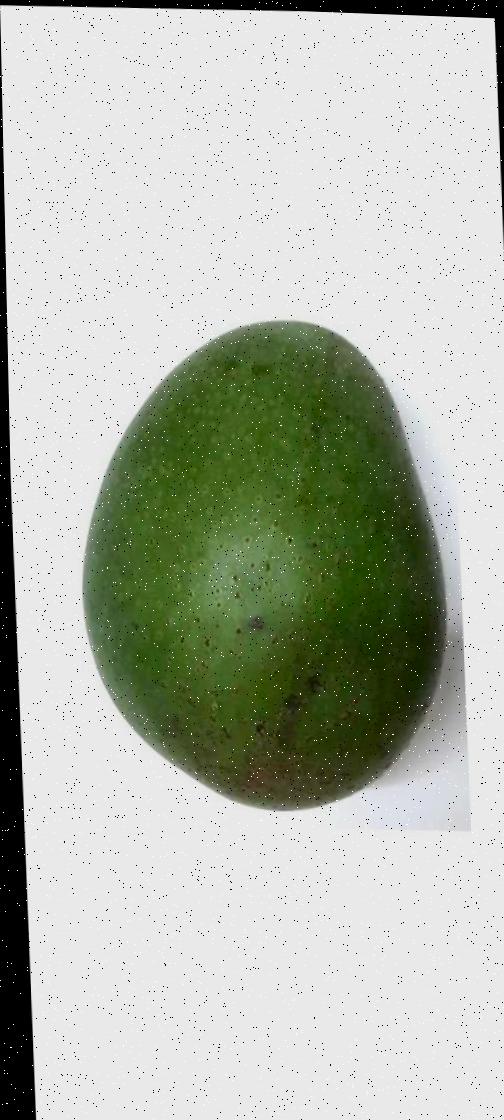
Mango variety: Ashshina Zhinuk